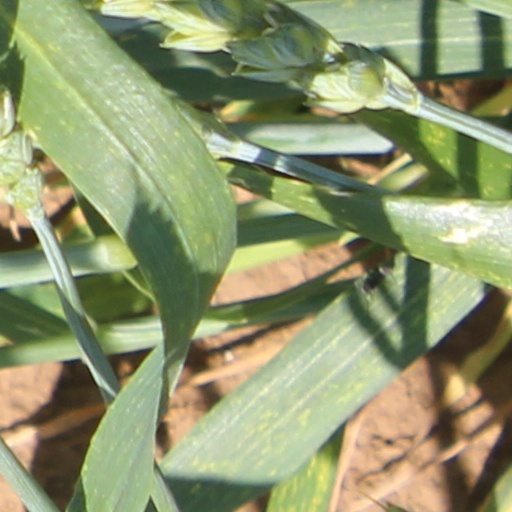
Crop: wheat